Dolly (trailer)

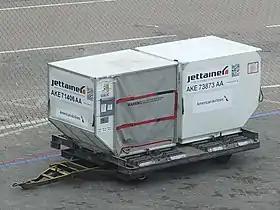
An airport dolly holding two aircraft cargo unit load devices

Dollies are used for the transportation of loose baggages, oversized bags, mail bags, loose cargo carton boxes, etc. between an aircraft and the terminal or sorting facility. In the US, these dollies are called baggage carts, but in Europe baggage cart means baggage trolleys used by individual passengers.